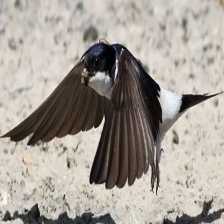
Species: COMMON HOUSE MARTIN
Scientific name: DELICHON URBICUM